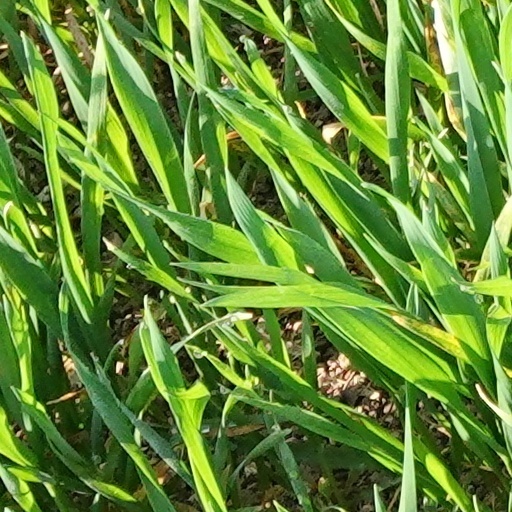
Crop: wheat